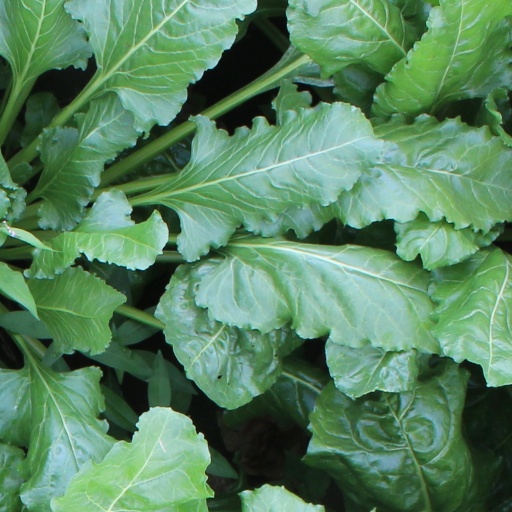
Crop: sugar beet